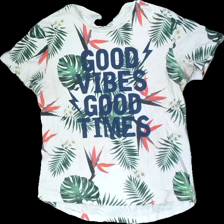
View: front
Type: T-shirt
Category: Men
Brand: Jack And Jones
Colors: White, Green, Red, Multicolor
Material: 100% cotton
Pattern: Floral print
Cut: Regular, C-collar
Size: XL
Season: Summer
Stains: Major
Smell: Minor
Price range: <50
Recommended usage: Recycle
Comment: Smells of wash detergent